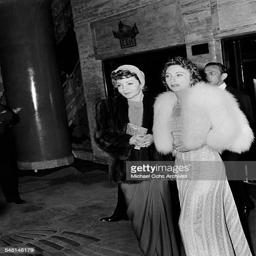
actor attends an event with a friend